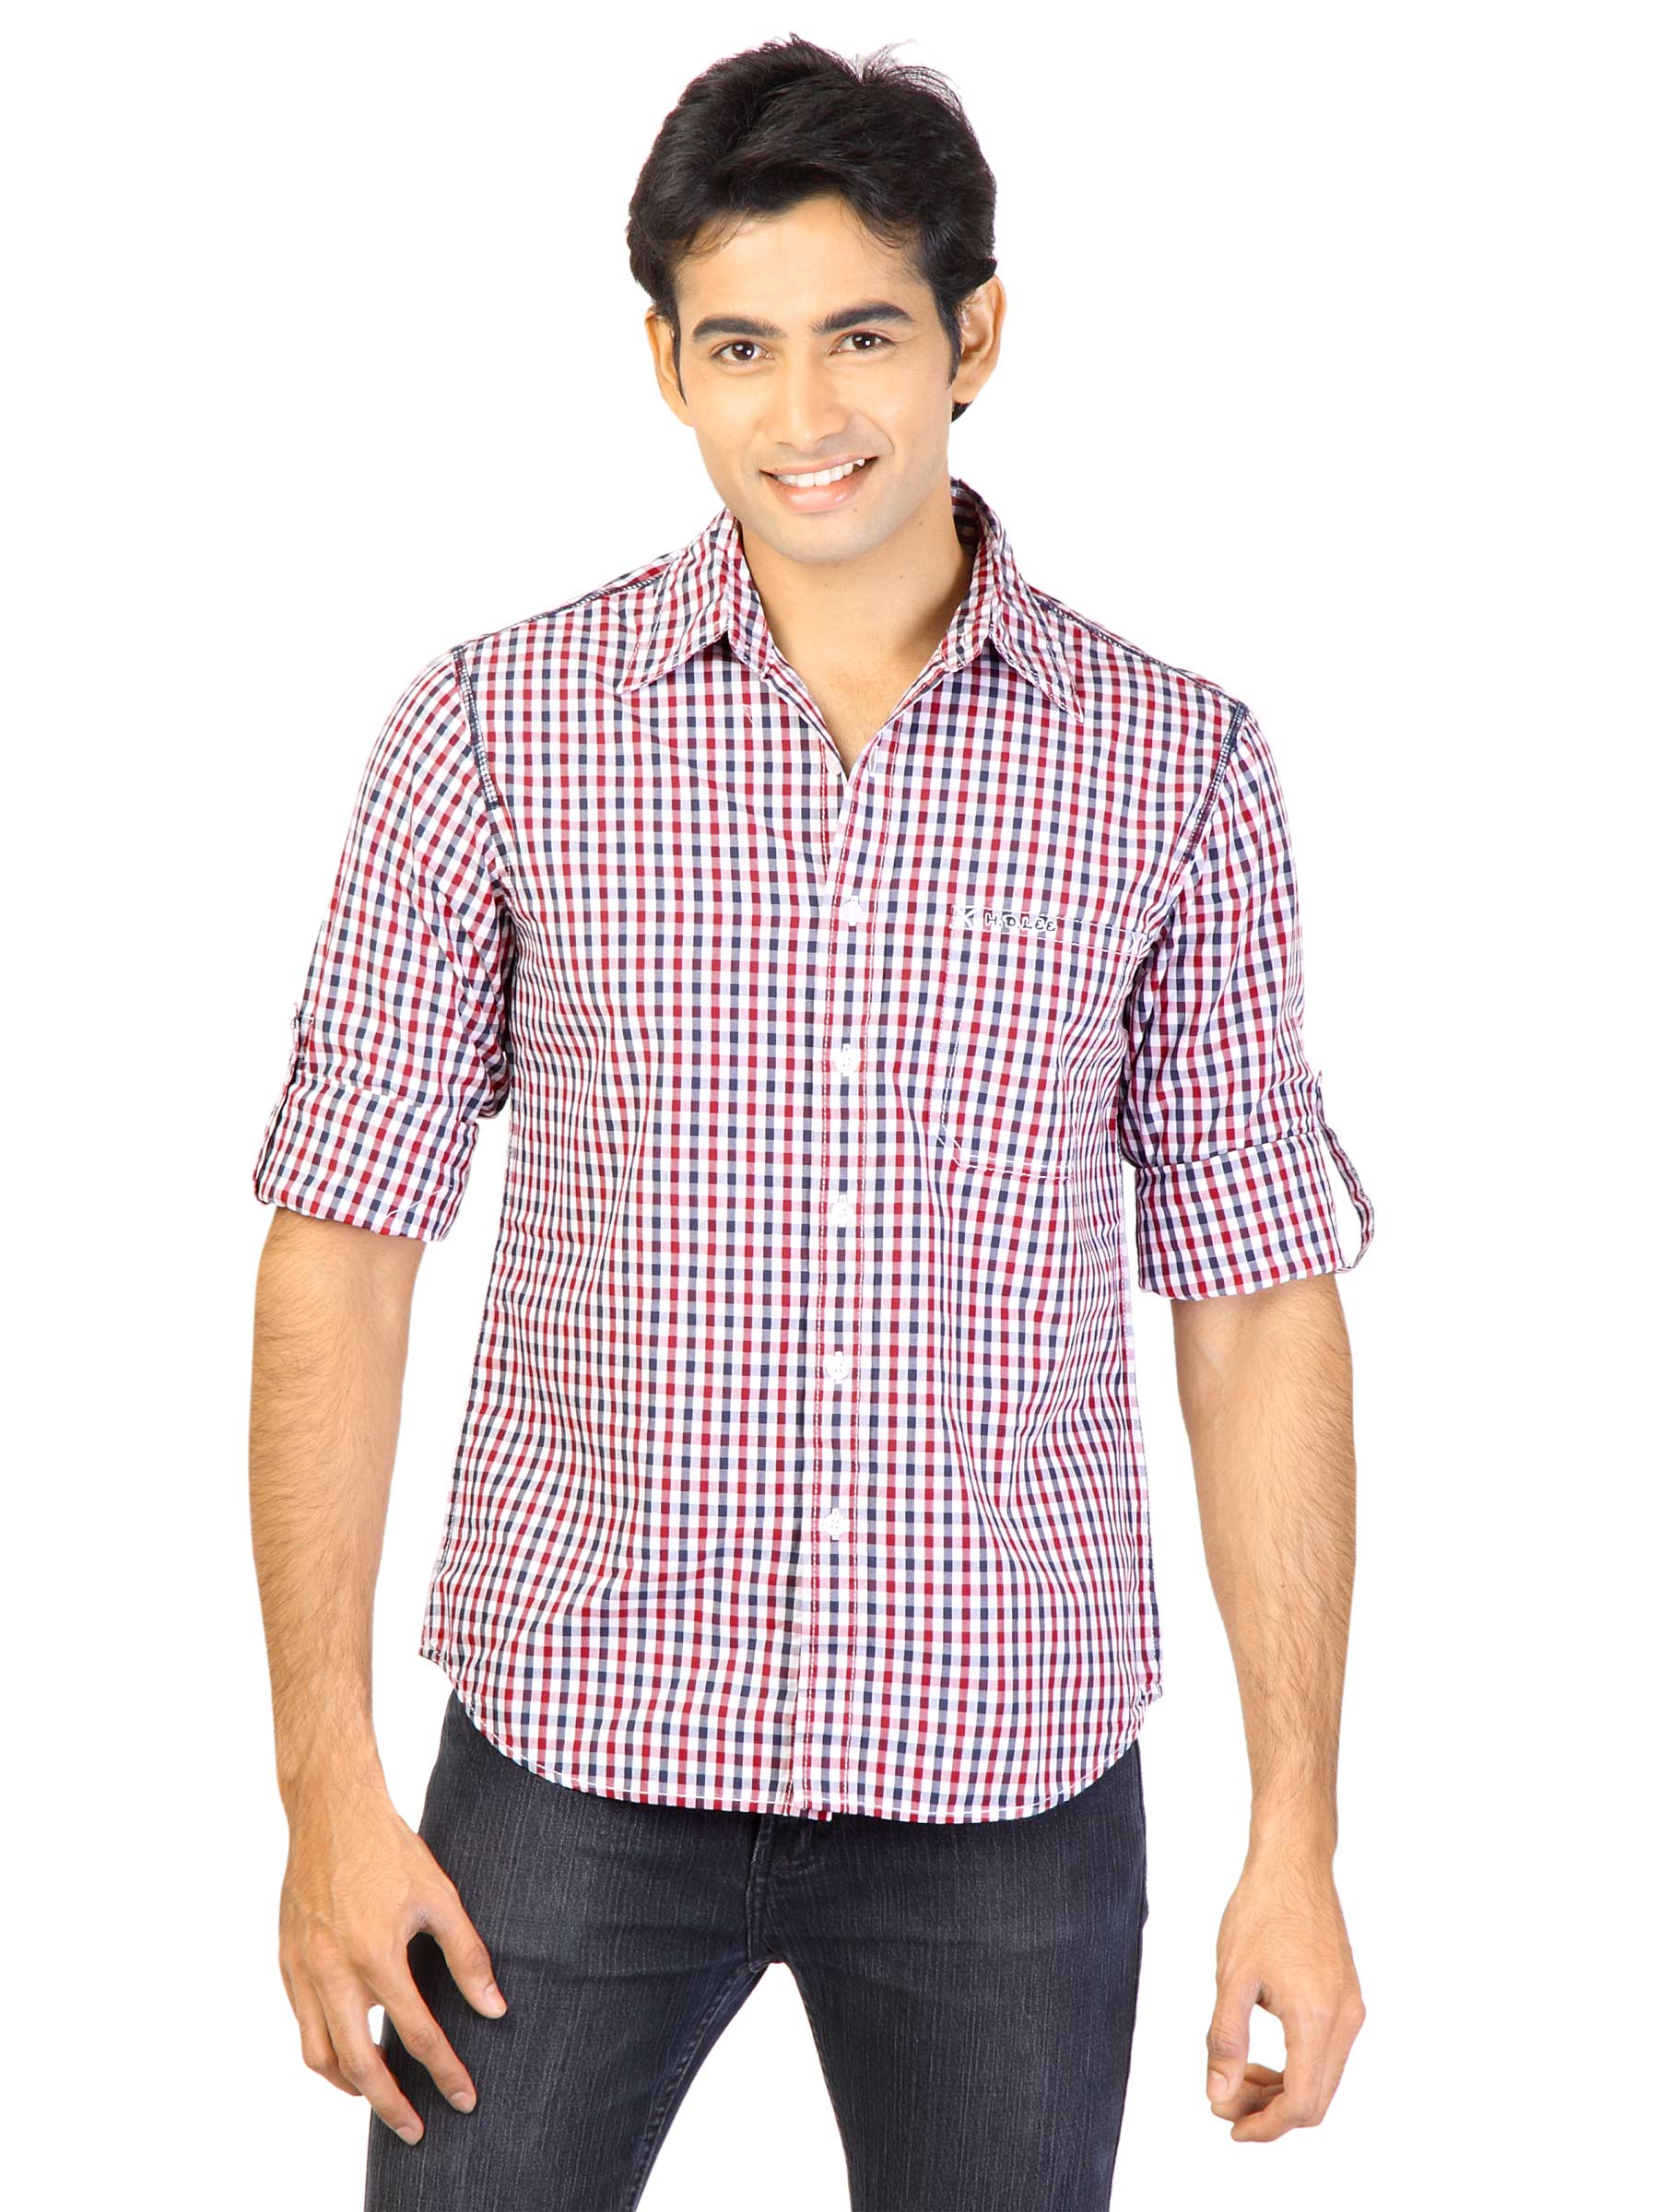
Lee Men Check Red Shirts
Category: Apparel / Topwear / Shirts
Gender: Men
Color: Red
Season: Fall 2011
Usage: Casual